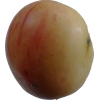
Label: apple